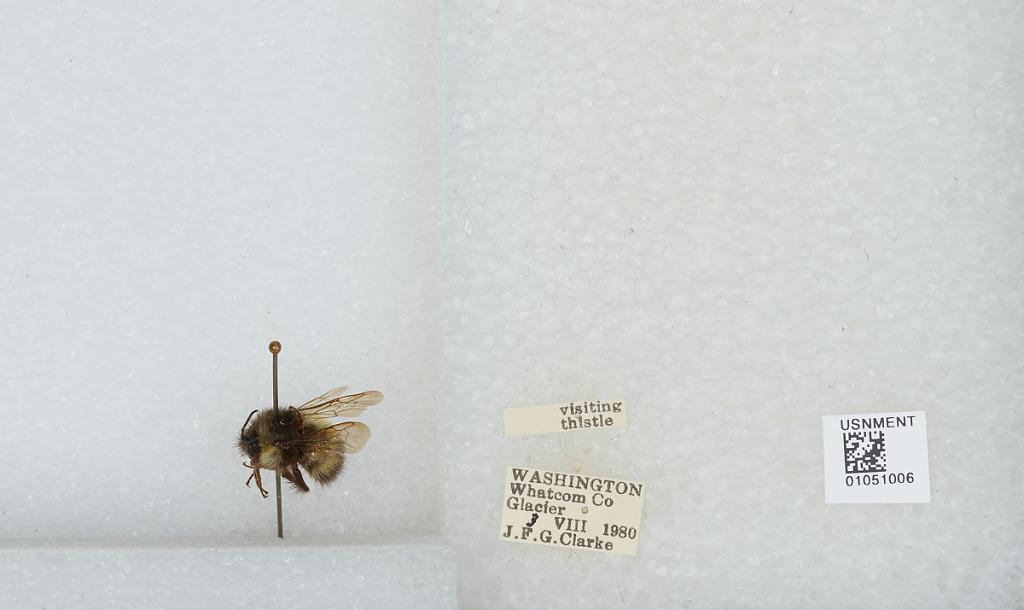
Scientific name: Bombus sp.
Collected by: J. Clarke
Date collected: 1980-8-3
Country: United States
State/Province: Washington
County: Whatcom
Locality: Glacier
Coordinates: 48.89, -121.946